Italian futurism in cinema

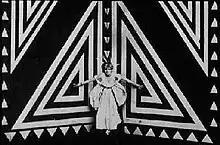
"Thaïs" by Anton Giulio Bragaglia (1917)

The 1916 Manifesto of Futuristic Cinematography was signed by Filippo Tommaso Marinetti, Armando Ginna, Bruno Corra, Giacomo Balla and others. To the Futurists, cinema was an ideal art form, being a fresh medium, and able to be manipulated by speed, special effects and editing. The Futurists were among the first to understand how cinematographic tricks, now widely experimented in the previous decade, were usable not only as a freak phenomenon, but also as a creative, poetic and symbolic means. For example, a superimposition was no longer just a means to make a ghost or a giant appear next to a dwarf, but could become a tool for a new artistic and subversive language. The same montage allowed the decomposition of reality according to the "whims" of the artists, allowing visions never experienced before. In this sense, cinema was also a "means of transport". The Manifesto of Futurist Cinematography stated that: